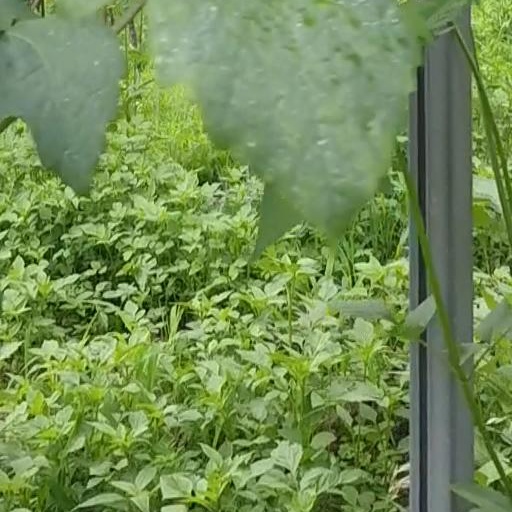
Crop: grape